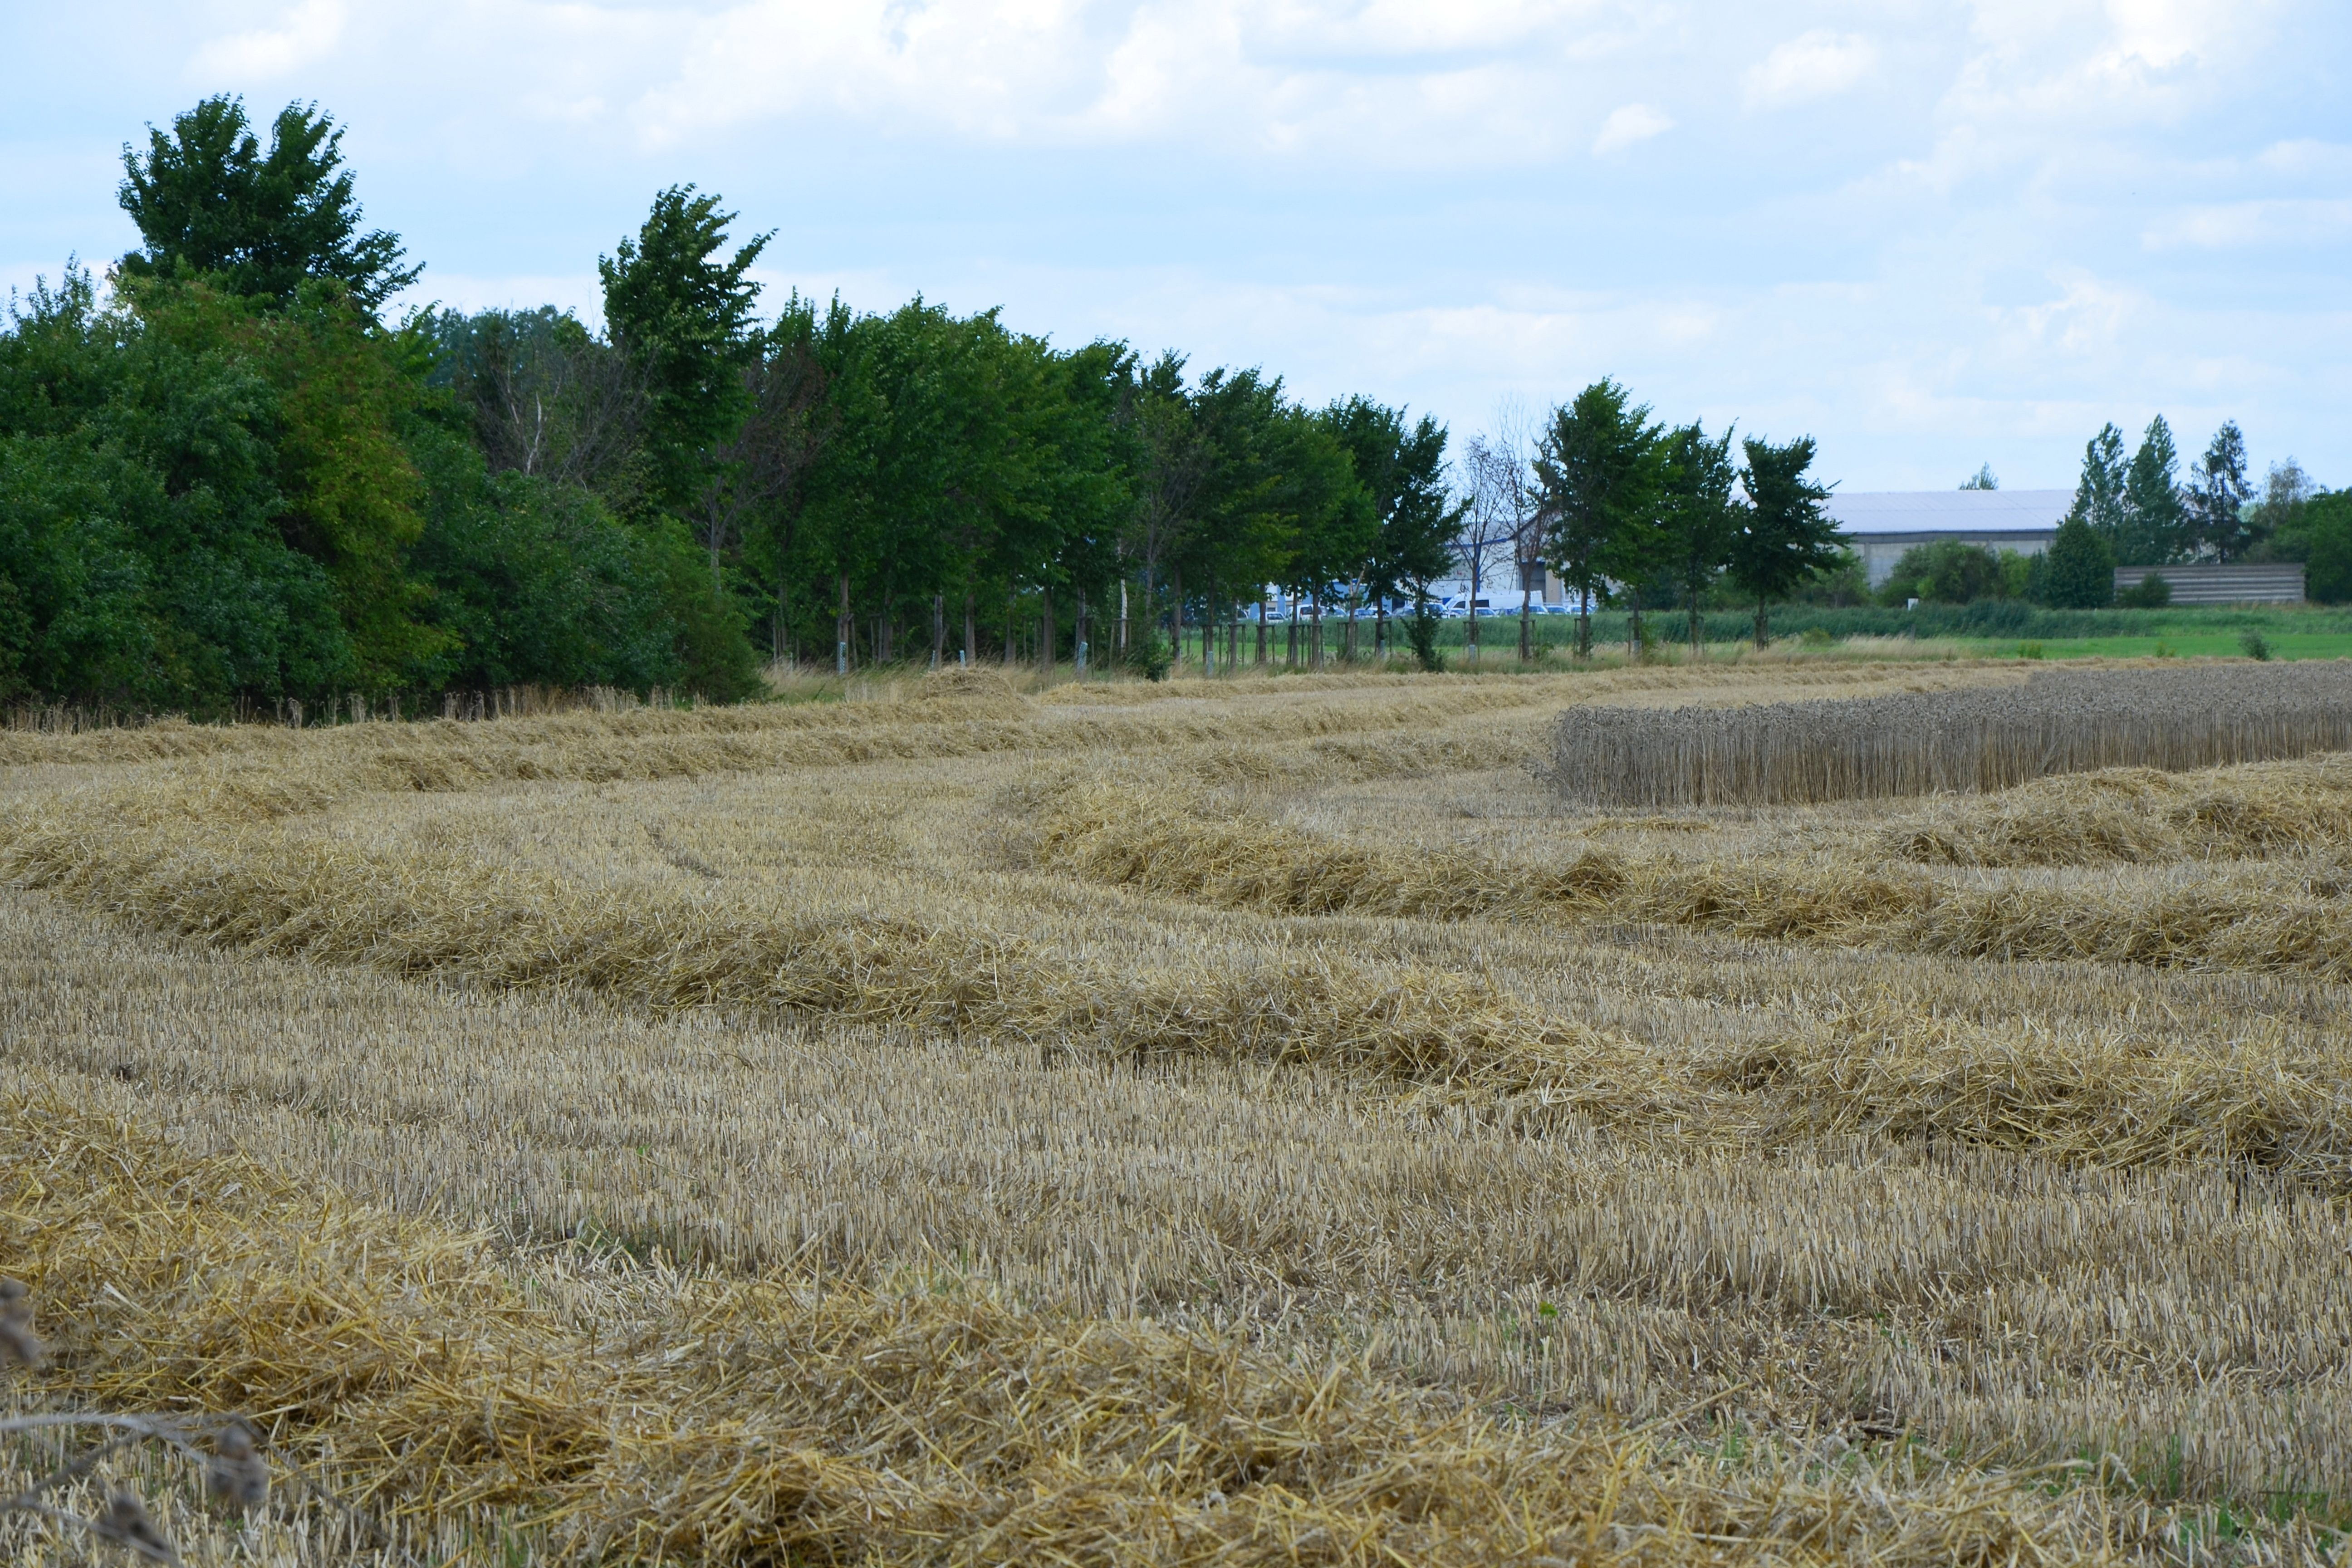
tree, grass, marsh, plant, hay, field, farm, meadow, prairie, summer, harvest, crop, pasture, soil, agriculture, plain, grassland, wetland, cornfield, harvesting, ecosystem, rural area, flowering plant, grain harvest, grass family, land plant, land lot